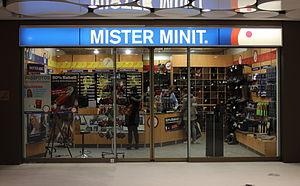
Mister Minit est une entreprise du secteur de la cordonnerie et des services rapides. Créé en 1957, le concept de multiservice est présent dans la plupart des centres commerciaux et grands magasins, en France et en Europe.